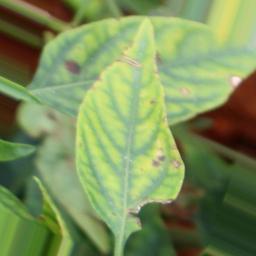
Label: nutritional